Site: brandenburg
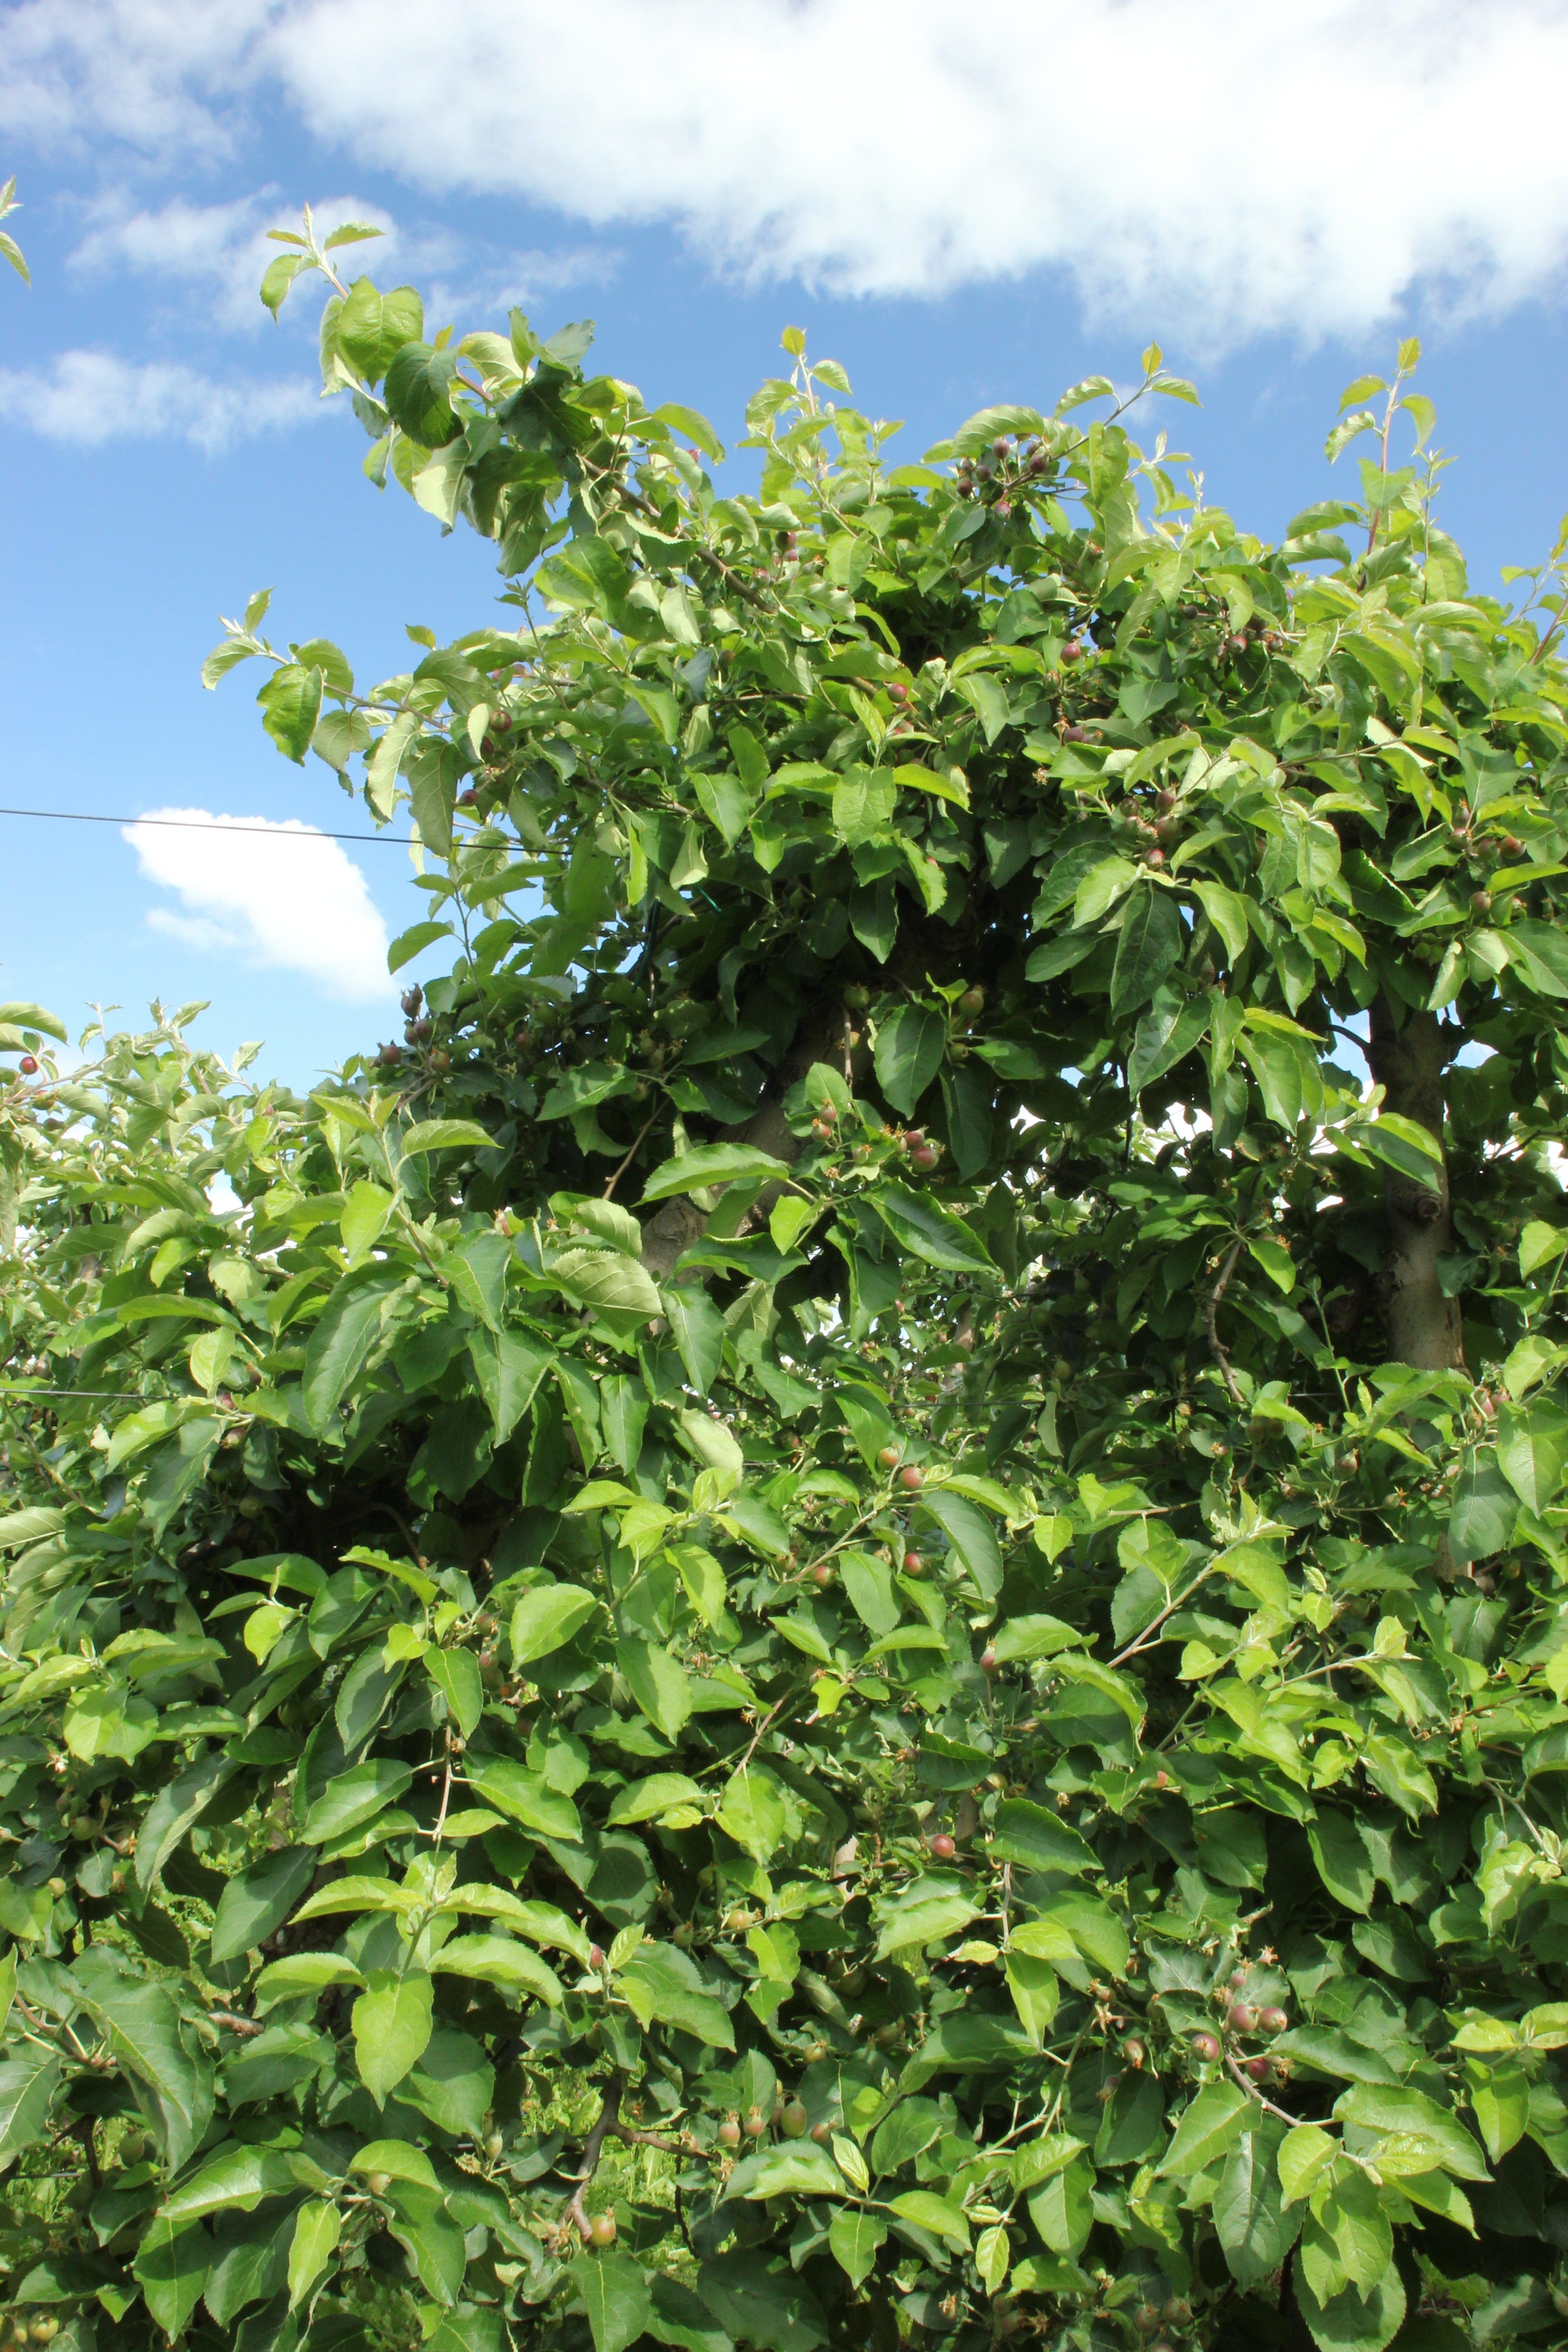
Growth stage (BBCH 72): Development of fruit